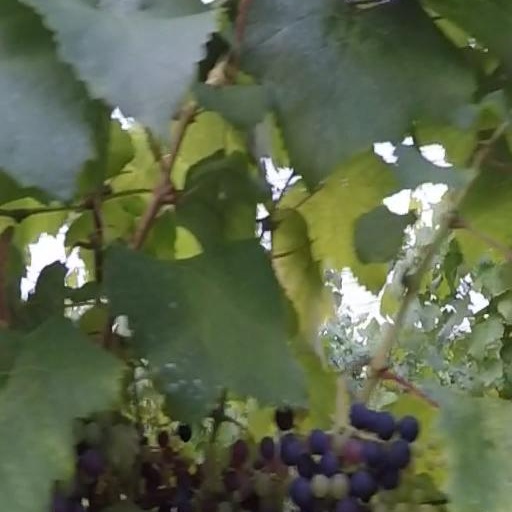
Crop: grape